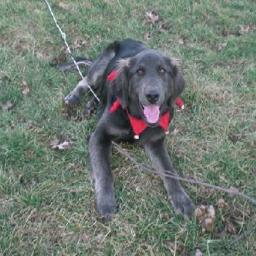
Animal: dogs